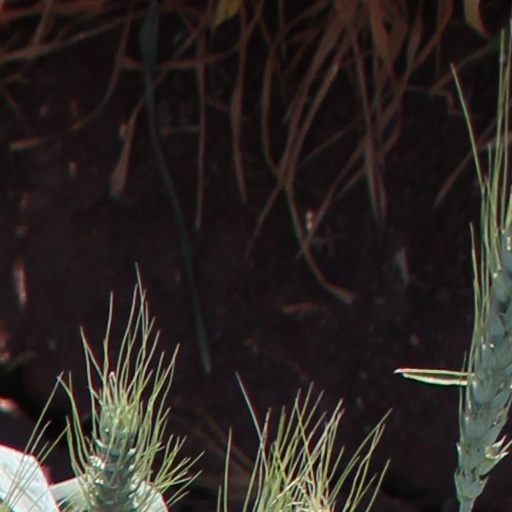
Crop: wheat